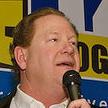
Age: 52